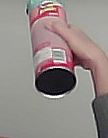
Product: pringles_original